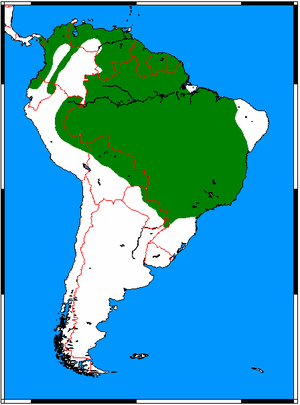
Le chien des buissons est une espèce de canidés vivant en Amérique centrale et Amérique du Sud. Présent dans la forêt guyanaise où il est appelé chyen-bwa en créole guyanais, il vit en groupe et ne s'éloigne pas des abords du bois.